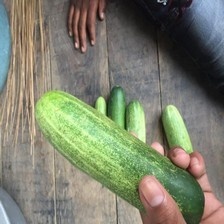
Label: cucumber